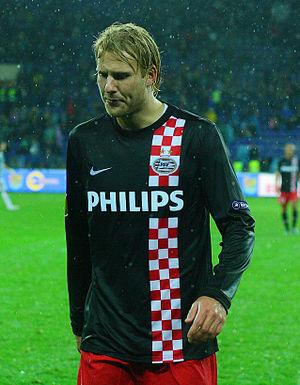
Ola Toivonen 한국어: 올라 토이보넨 Italiano: Ola Toivonen Magyar: Ola Toivonen